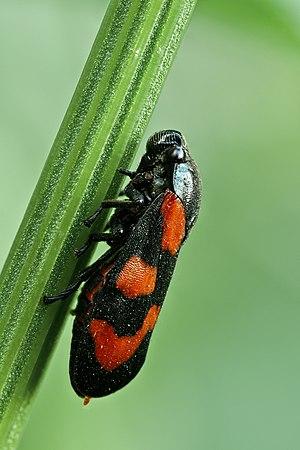
Un Cercopidae.